South African Navy

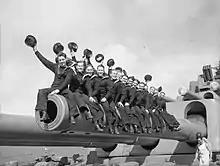
Members of the South African Royal Naval Volunteer Reserve serving on board during the Second World War

South African naval vessels similarly contributed to the Mediterranean theatre, and later the Far East. From 1941, South Africa assisted in escorting convoys along the North African coast, including the resupply and eventual evacuation of Tobruk, embarked on mine clearance operations, successfully engaged enemy submarines and undertook harbour salvage tasks. In 1942, a unified national naval service emerged following the successful amalgamation of the SDF and RNVR(SA), creating the South African Naval Forces (SANF). As the war came to its end, South Africa received its first purpose-built warships, three frigates from the Royal Navy. Deployed to the Far East under British command, South Africa later contributed to operations to liberate Japanese held territory.